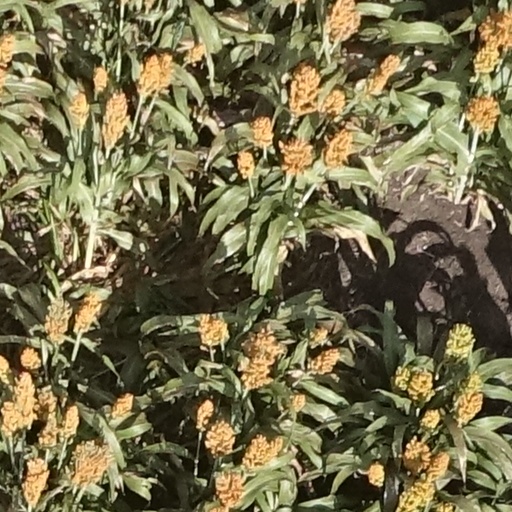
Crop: sorghum